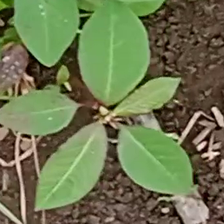
Weed species: Moti_dudhi(Euphorbia_geneculata_L)